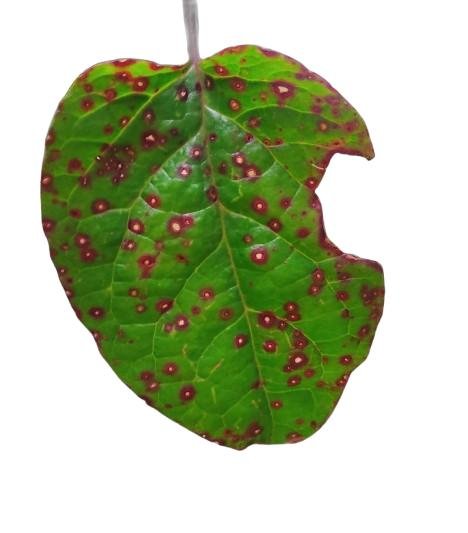
Label: Bacterial-Spot